Conquistador

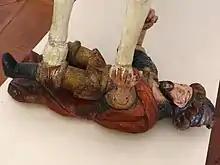
A figure of a Moor being trampled by a conquistador's horse at the National Museum of the Viceroyalty in Tepotzotlan.

The conquistadors took many different roles, including religious leader, harem keeper, King or Emperor, deserter and Native American warrior. "Caramuru" was a Portuguese settler in the Tupinambá Indians. Gonzalo Guerrero was a Maya war leader for Nachan Can, Lord of Chactemal. Gerónimo de Aguilar, who had taken holy orders in his native Spain, was captured by Maya lords too, and later was a soldier with Hernán Cortés. Domingo Martínez de Irala had children with seven indigenous women, several of which were daughters of caciques. The chroniclers Pedro Cieza de León, Gonzalo Fernández de Oviedo y Valdés, Diego Durán, Juan de Castellanos, and friar Pedro Simón wrote about the Americas.